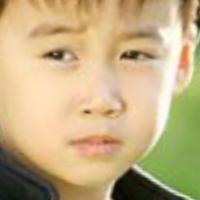
Age group: age 01-10